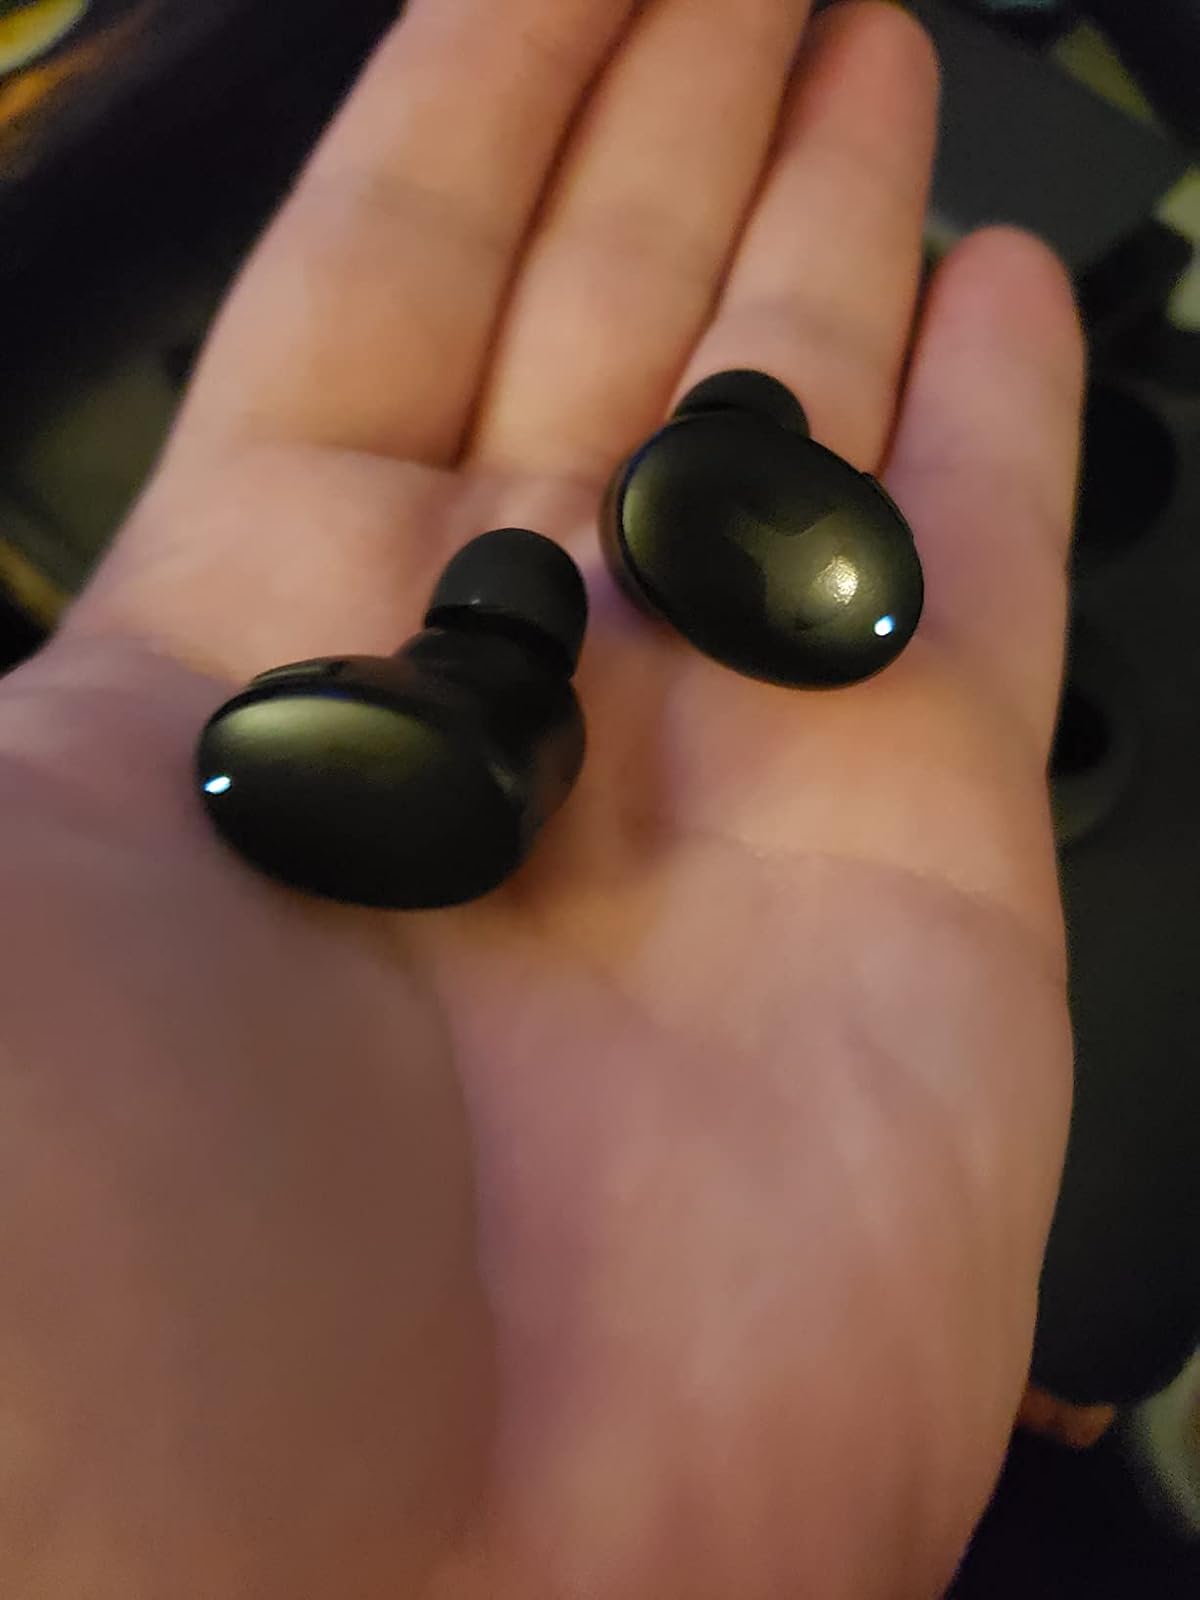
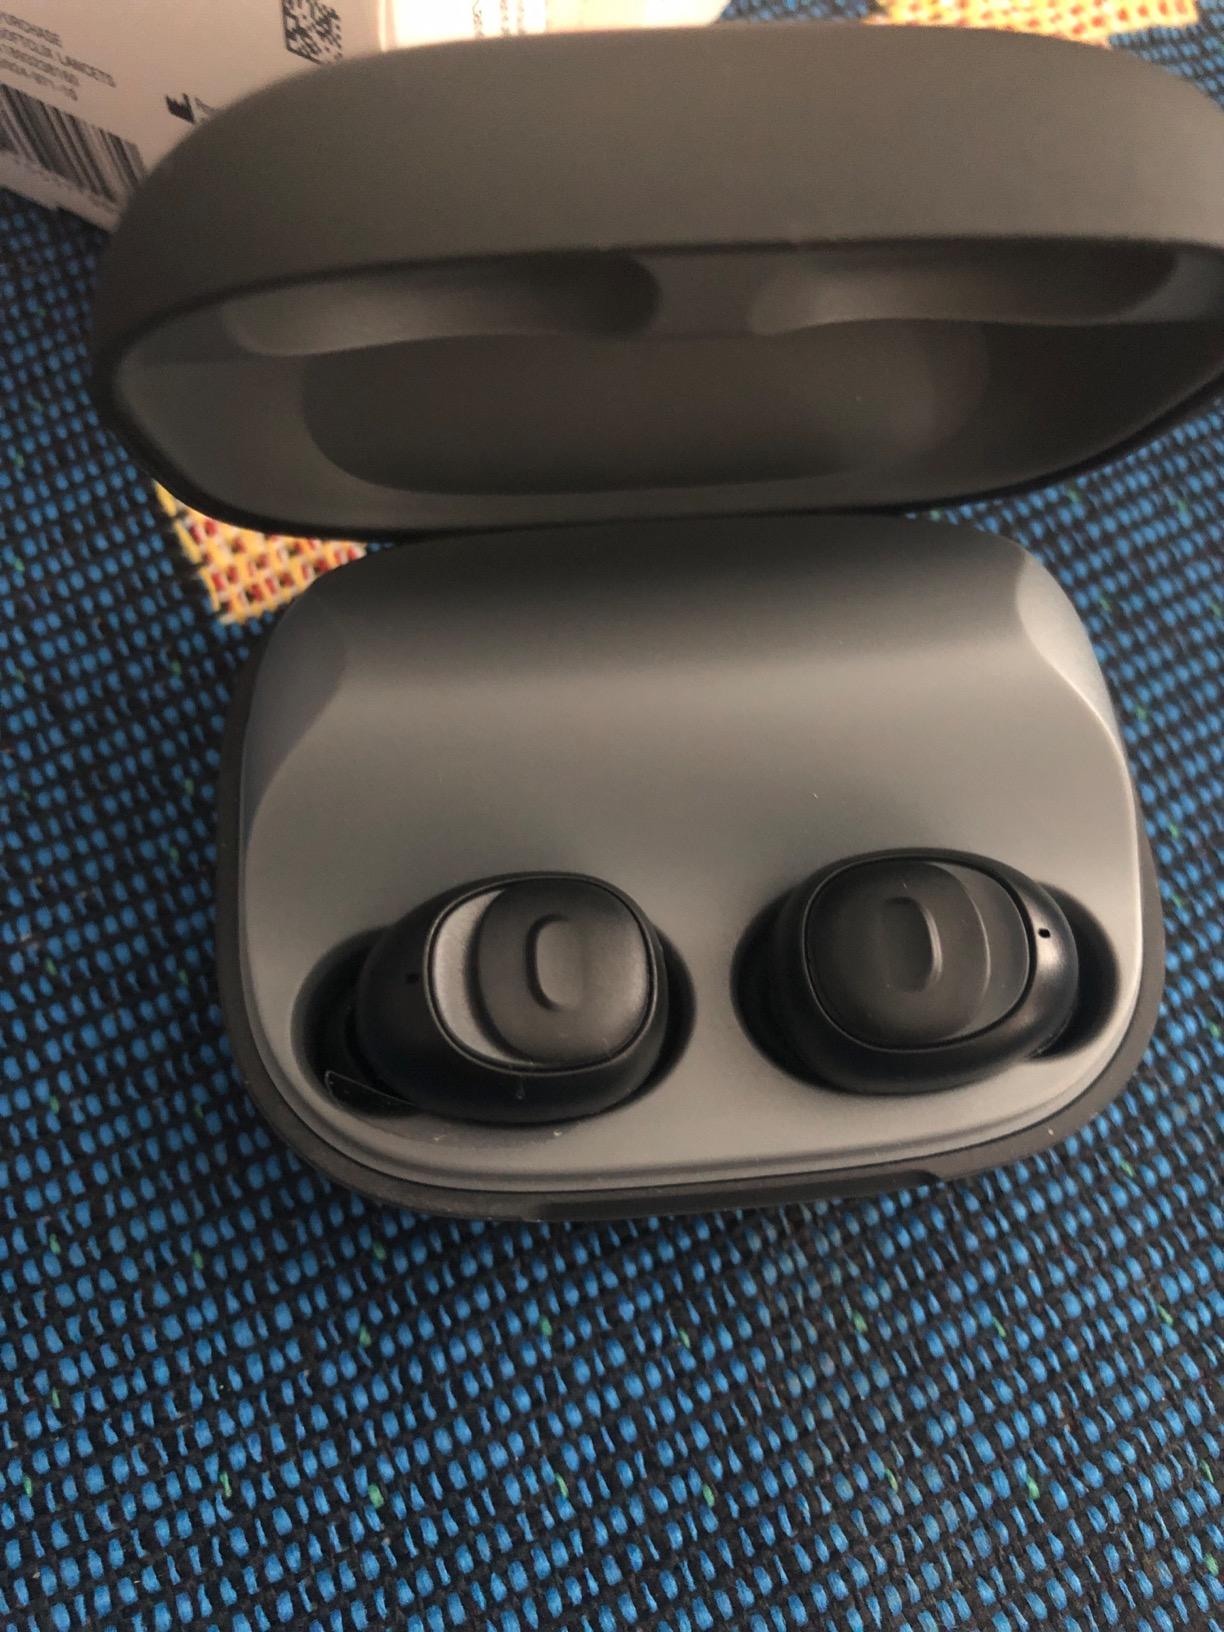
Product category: earbuds
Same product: no